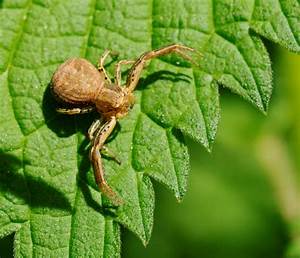
Label: ragno